Behemoth (band)

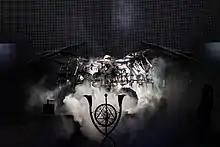
Inferno in 2019

In March 2009, the band suggested that the new album, due in the summer, be produced by British producer Colin Richardson. Behemoth released its 9th full-length album entitled "Evangelion" on 9 August via Nuclear Blast in Europe and 11 August via Metal Blade in US. "Shemhamforash", a track from this album, was released in July 2009 on their MySpace profile.